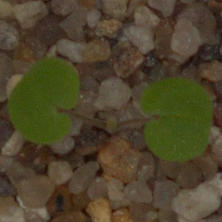
Label: smallflowered_cranesbill